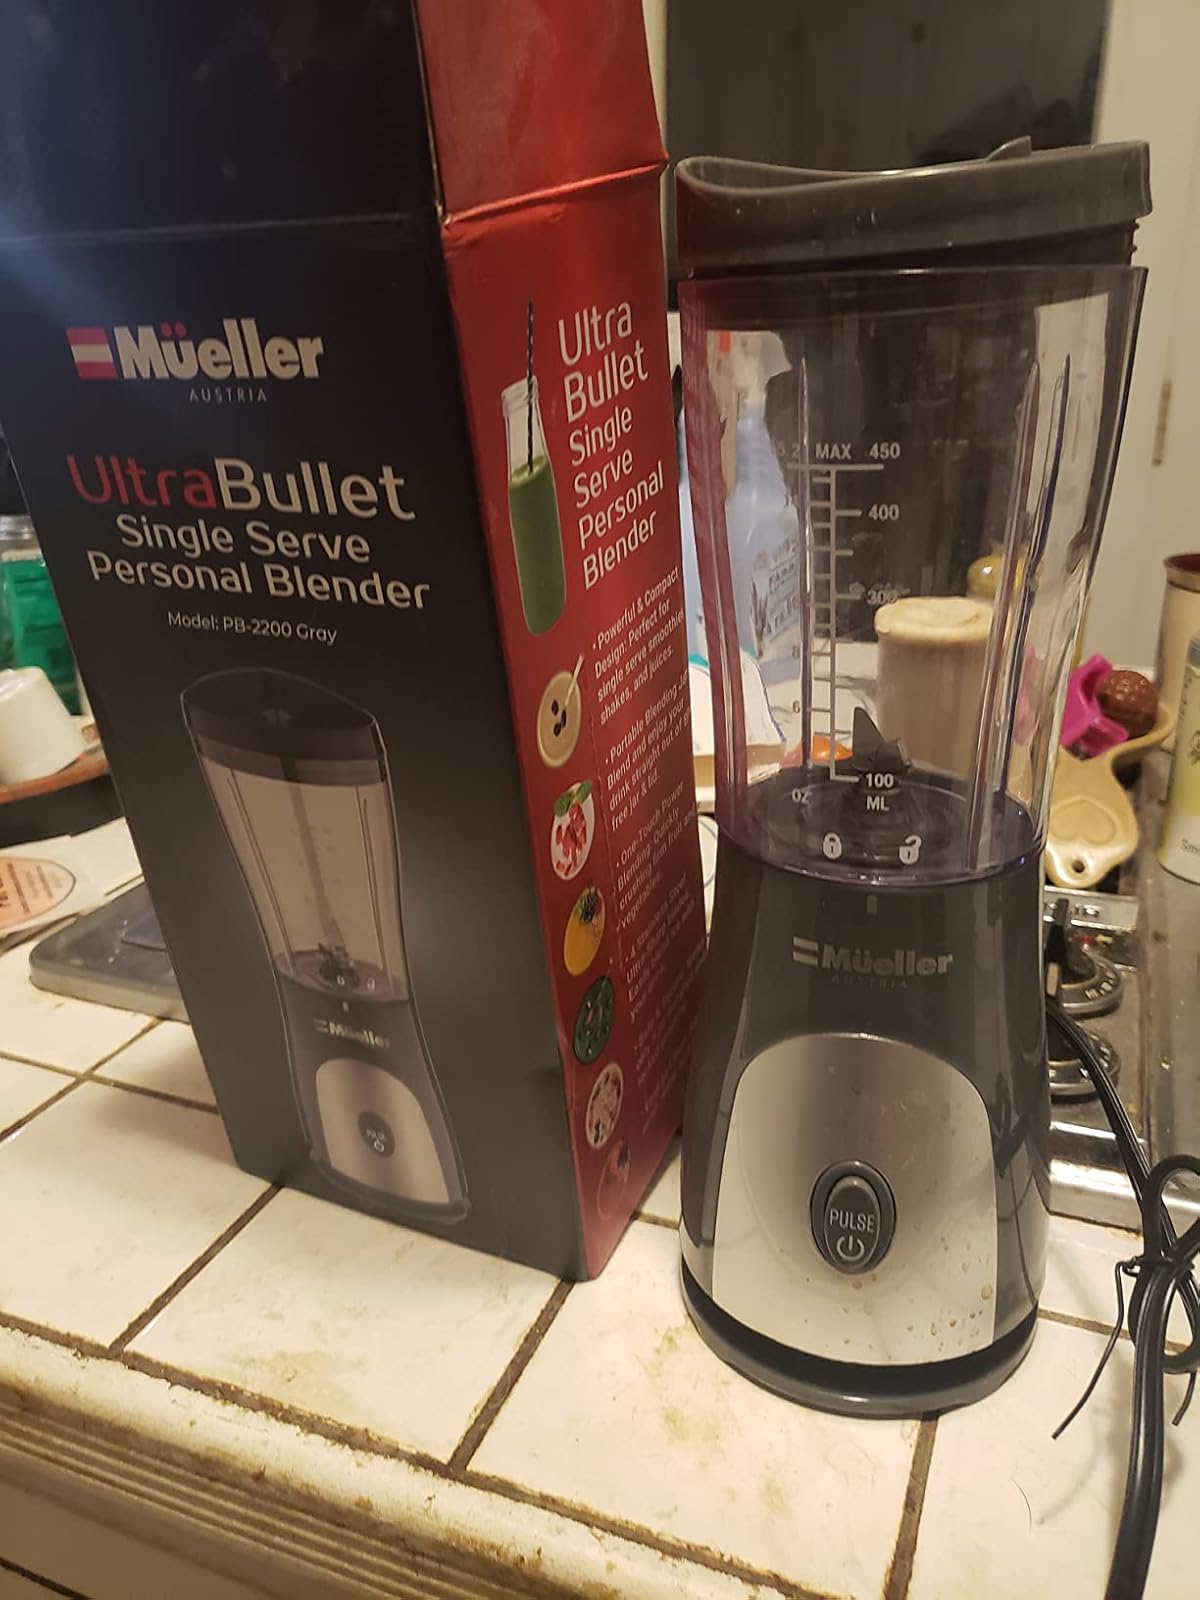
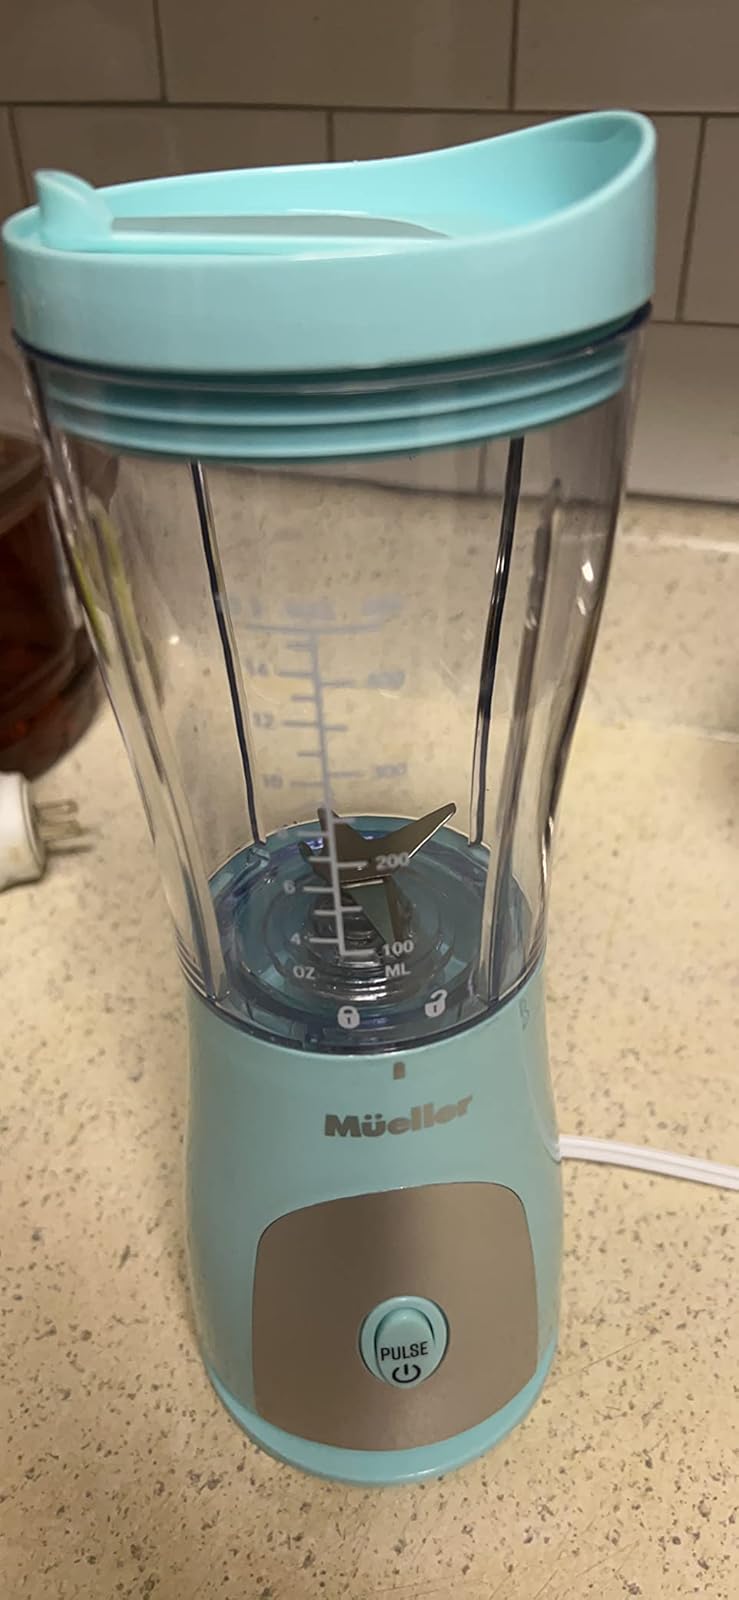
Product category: items_blender
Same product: no